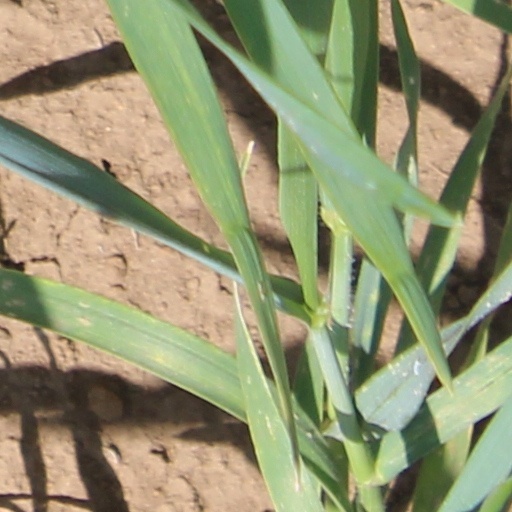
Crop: wheat